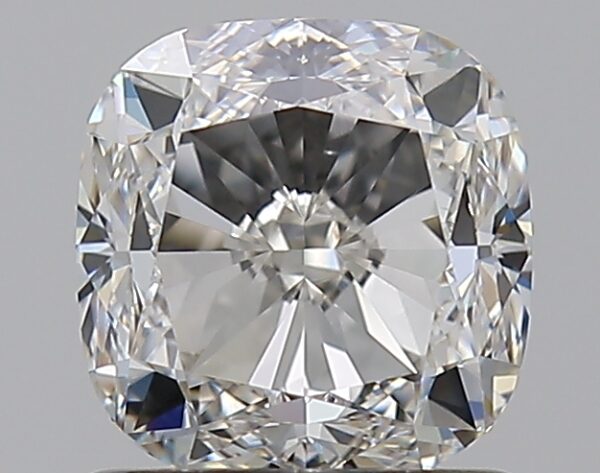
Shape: cushion
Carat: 1.2
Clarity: VS1
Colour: I
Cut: VG
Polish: EX
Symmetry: EX
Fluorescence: N
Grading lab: GIA
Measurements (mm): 5.87 x 5.79 x 4.05